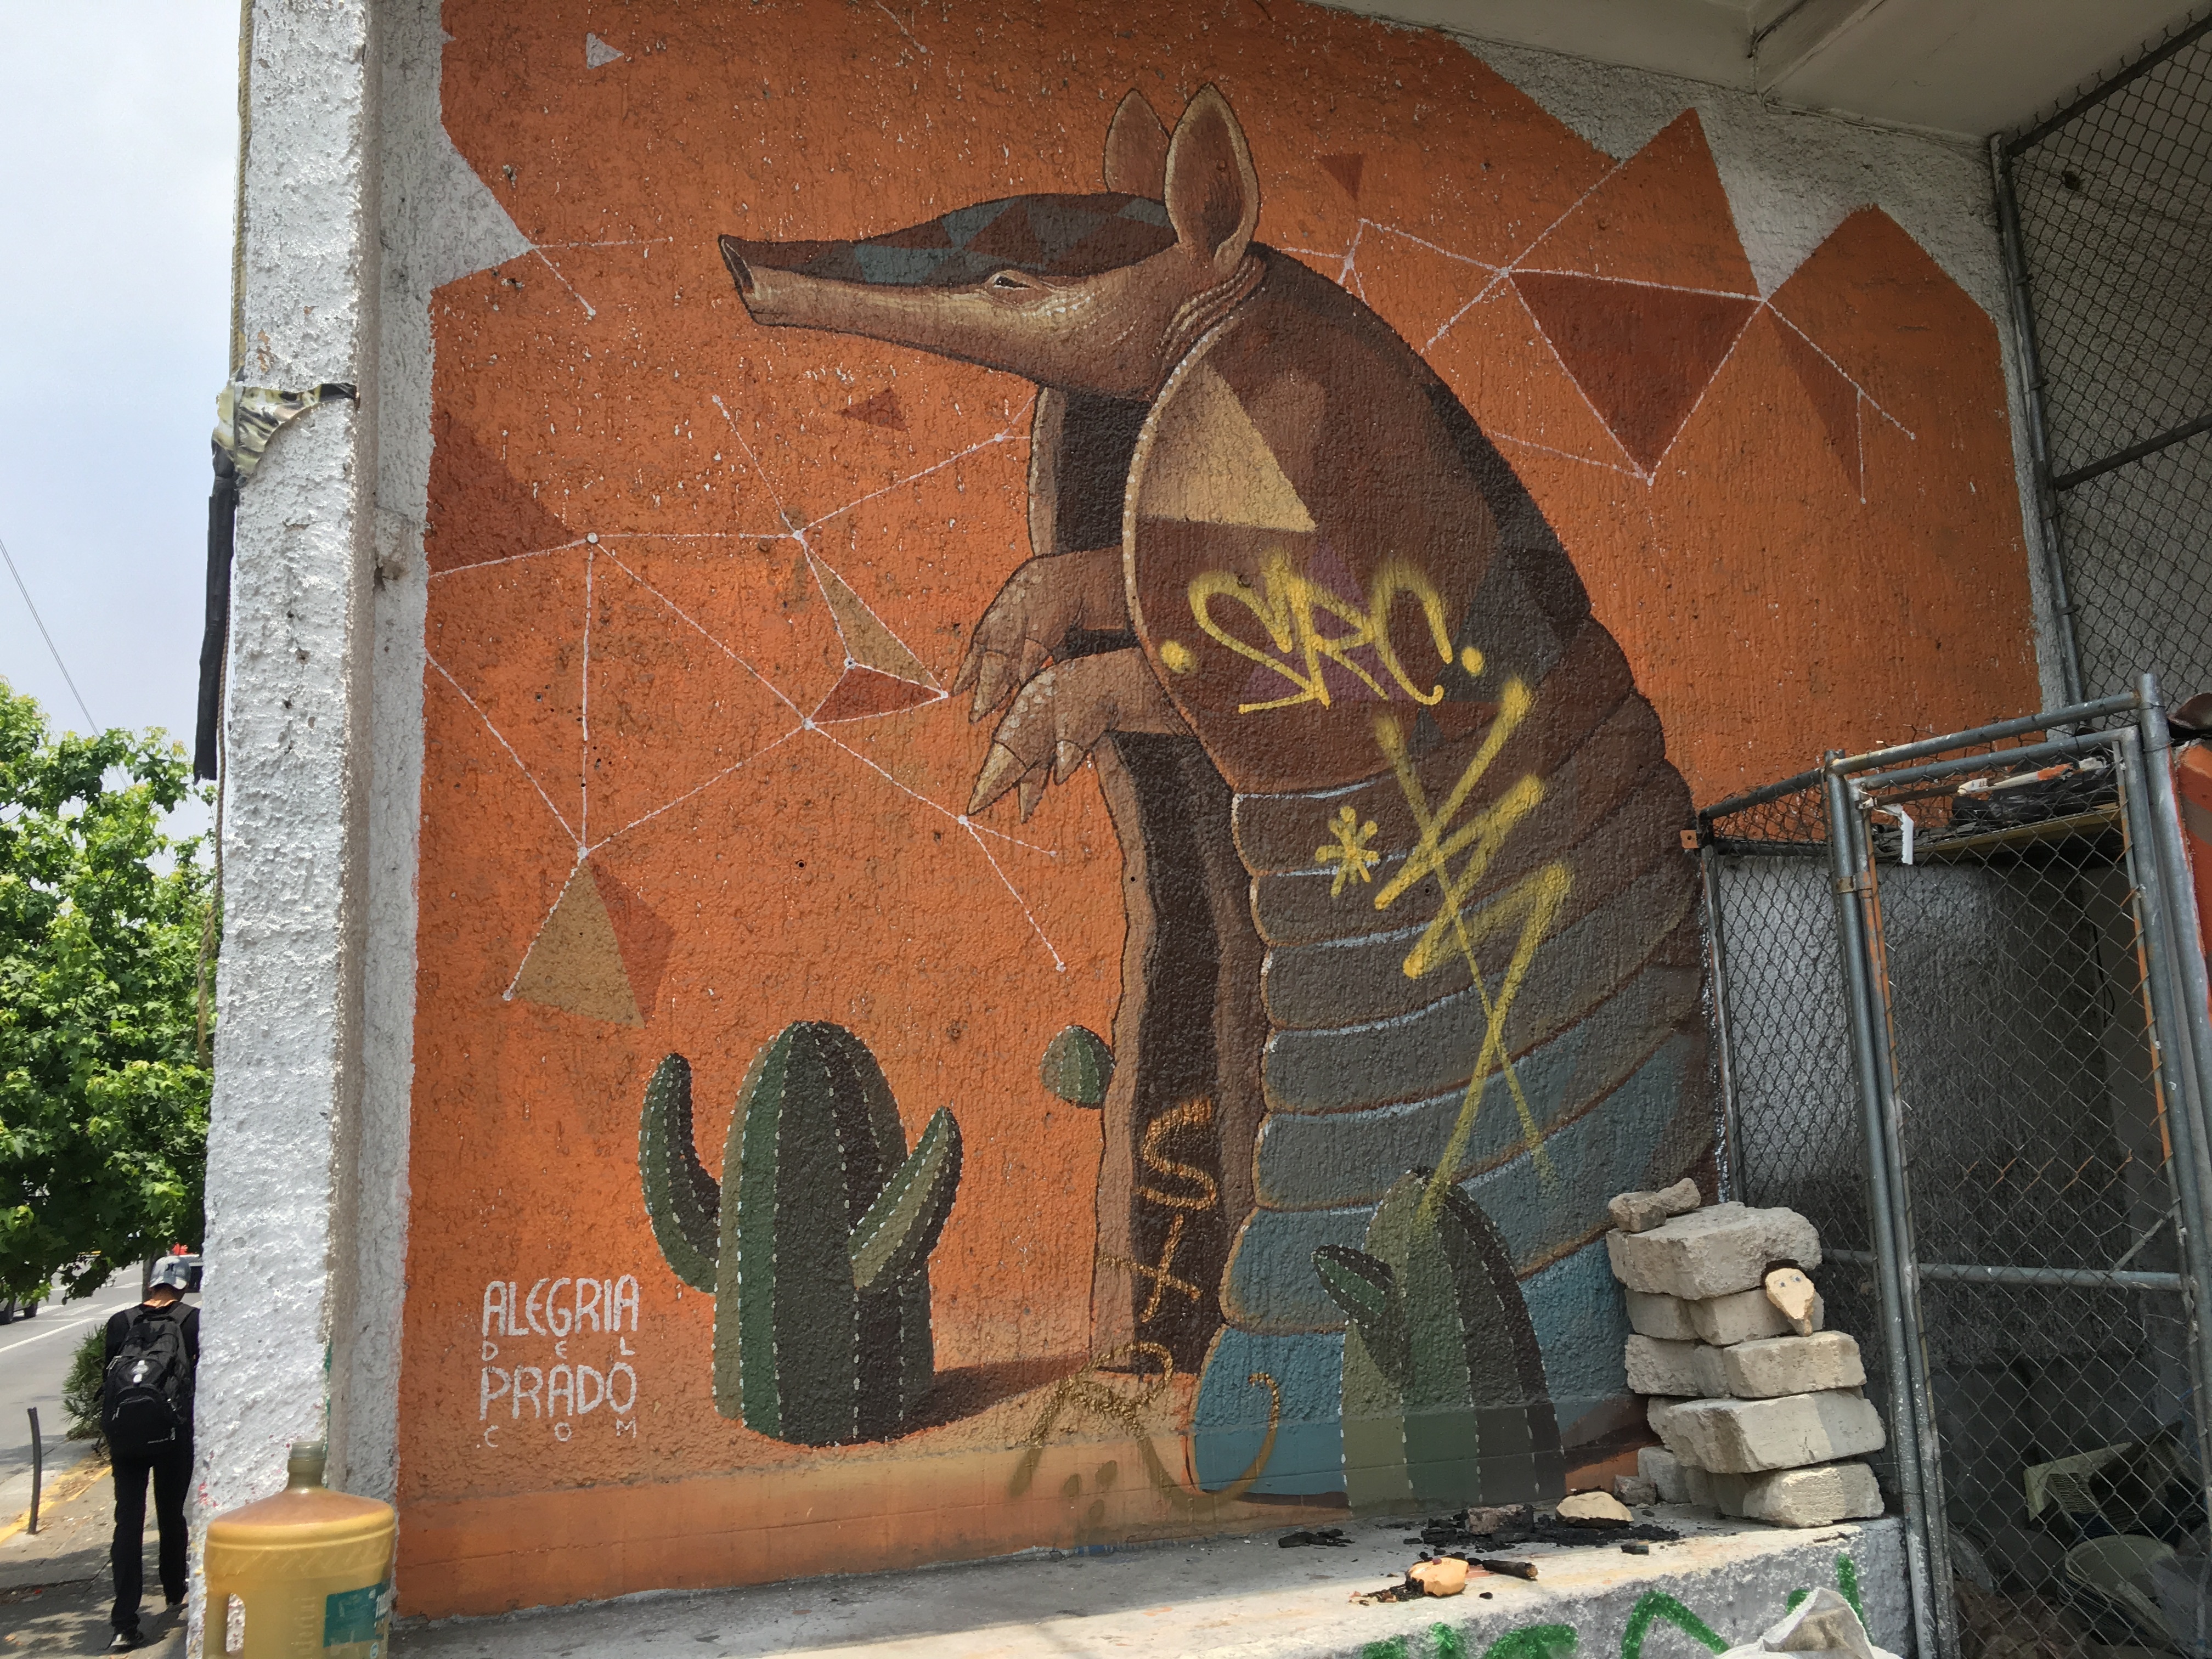
wall, graffiti, street art, art, mural, urban area